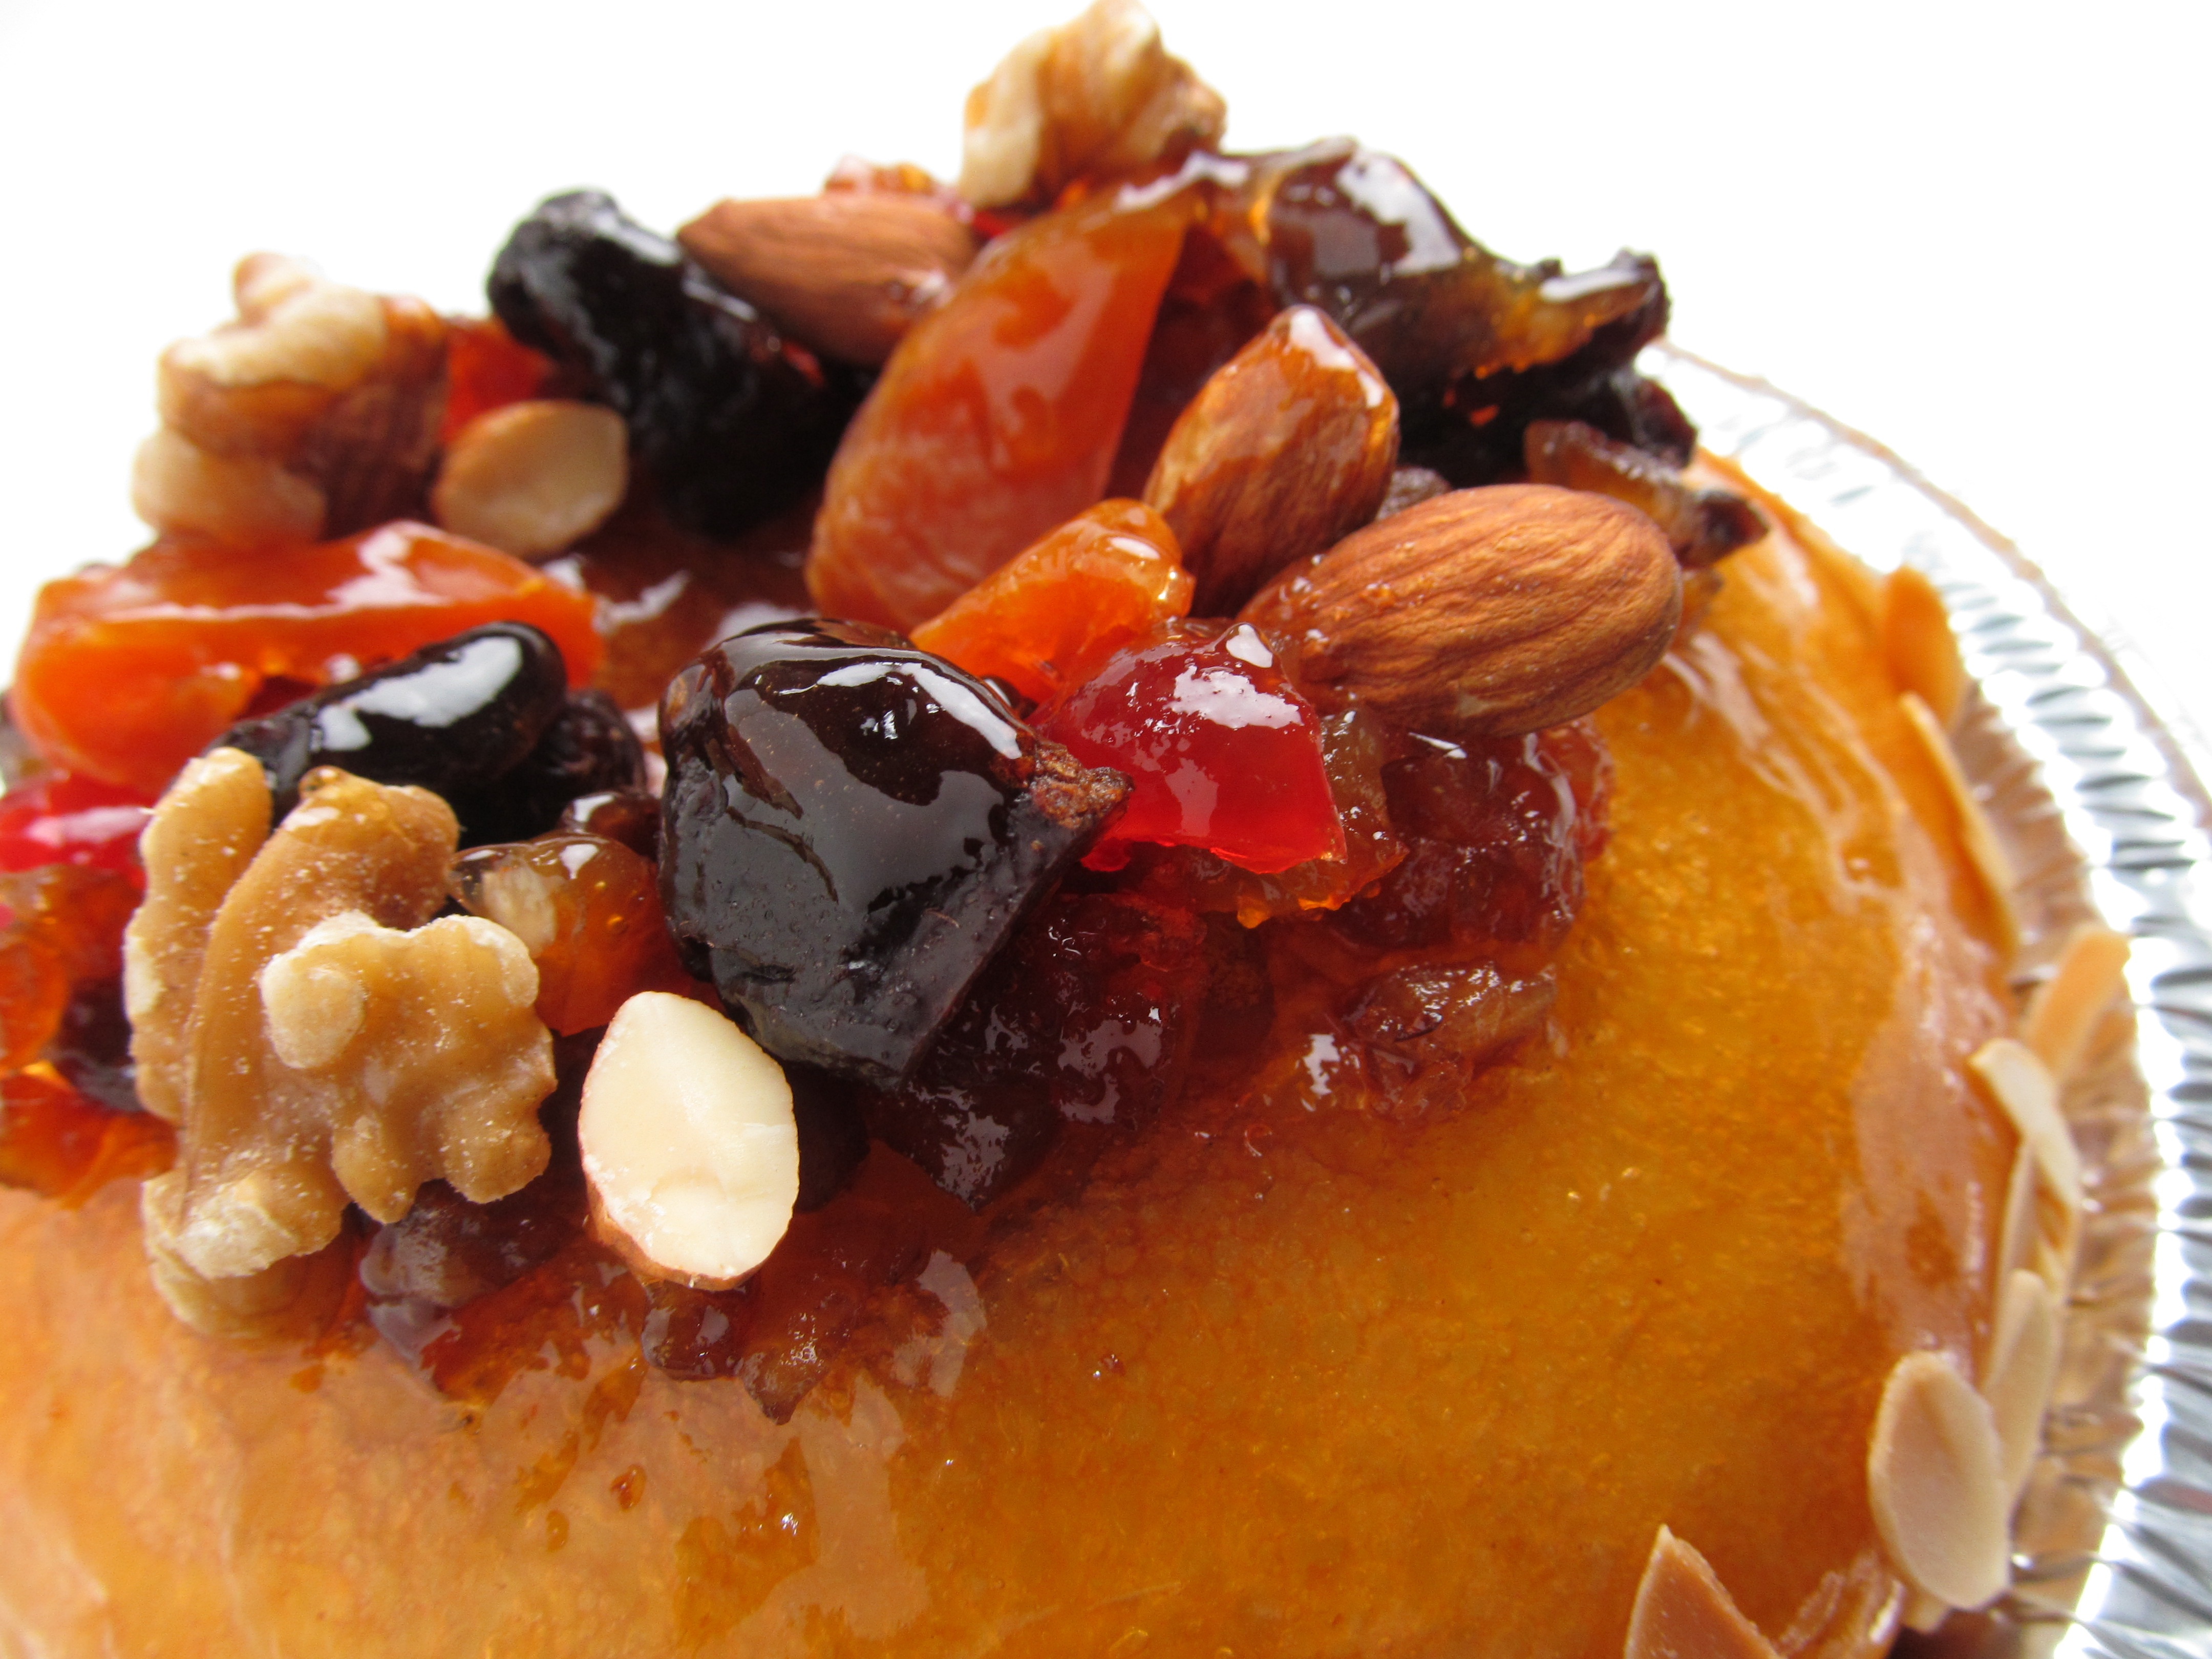
plant, fruit, sweet, dish, food, produce, breakfast, dessert, cuisine, cake, bread, sugar, tart, rum, east, flowering plant, suites, france confectionery, land plant, shigeto